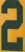
Number: 2